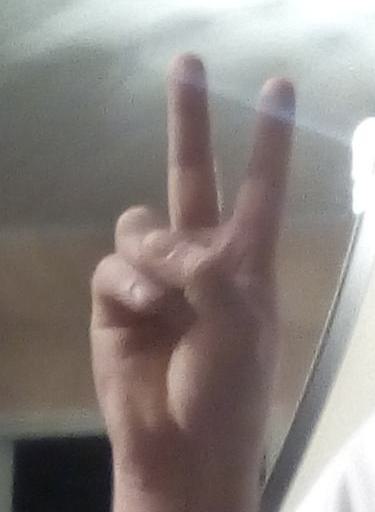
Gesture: peace